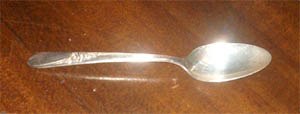
Ske
Sølvske
Skeen er et meget gammelt spiseredskab, som blev udviklet allerede i stenalderen ved at man forlængede skaftet på en øse. I meget lang tid viste skebladet tilbage til øsen ved sin runde form. Først under barokken i det 17. århundrede fik skeen sin velkendte form med et ovalt blad.